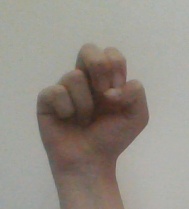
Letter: gaaf